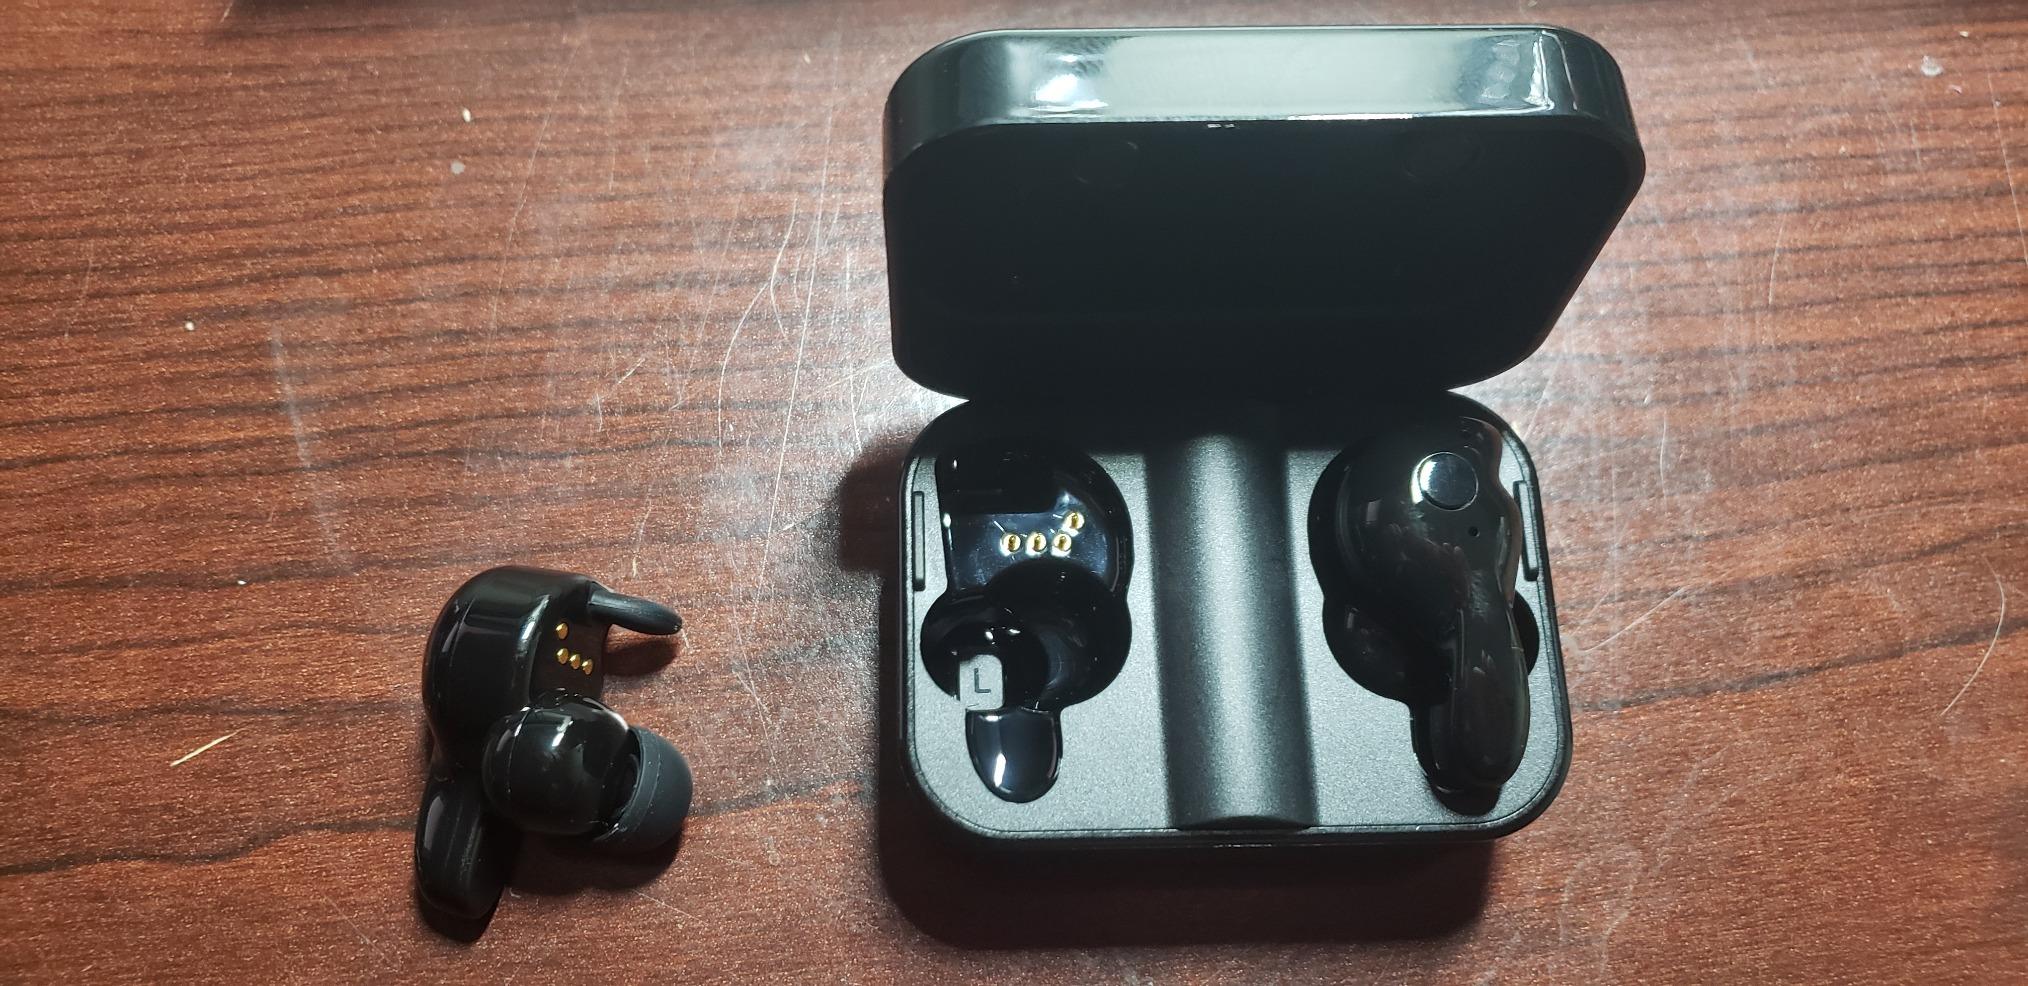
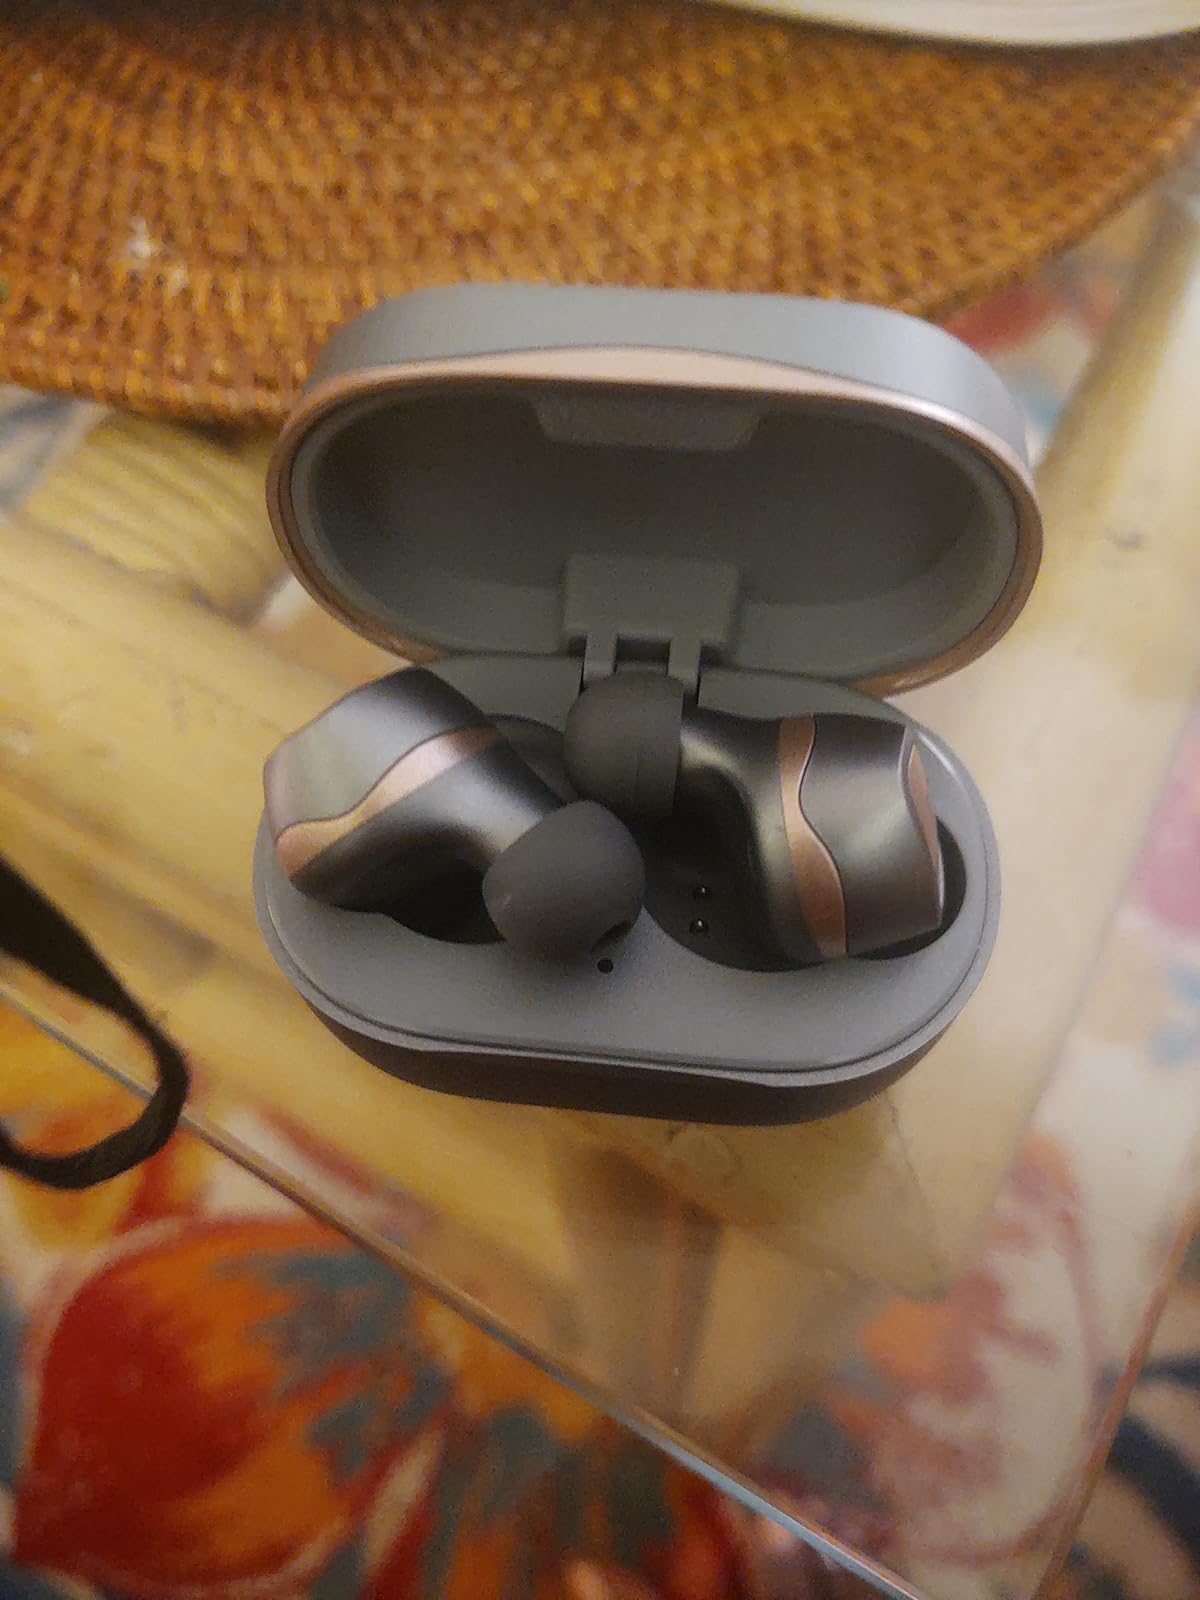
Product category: earbuds
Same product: no